Gordon Parks

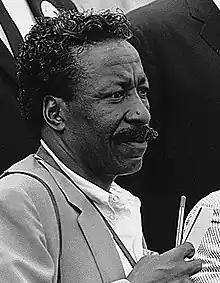
Parks at the Civil Rights March on Washington, 1963

Gordon Roger Alexander Buchanan Parks (November 30, 1912 – March 7, 2006) was an American photographer, composer, author, poet, and filmmaker, who became prominent in U.S. documentary photojournalism in the 1940s through 1970s—particularly in issues of civil rights, poverty and African Americans—and in glamour photography. He is best remembered for his iconic photos of poor Americans during the 1940s (taken for a federal government project), for his photographic essays for "Life" magazine, and as the director of the films "Shaft, Shaft's Big Score" and the semiautobiographical "The Learning Tree".